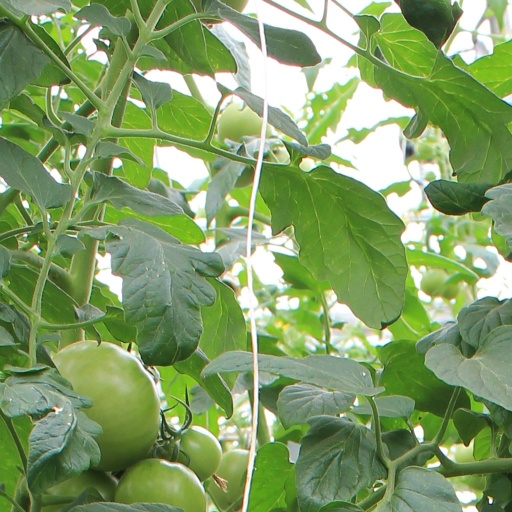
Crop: tomato